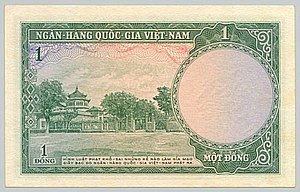
Dong (valuta)
1 dong fra 1955
Vietnamesiske Dong er en møntenhed, der anvendes i Vietnam. Der skal hele 3833.32 dong til 1 dansk krone. Dong har været møntenheden i Vietnam siden d. 3. maj 1978, men anvendtes tidligere i Nordvietnam fra 1946, og i Sydvietnam fra 1954.